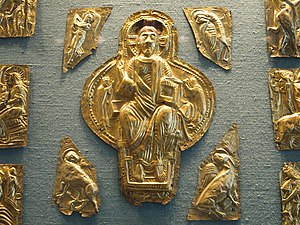
Tamdrup Kirke / Inventar
Alterplader fra Tamdrup Kirke som udstillet på Nationalmuseet.
Tamdrup Kirke er én af landets ældste kirker og stammer fra o. 1125. Samtidig er kirken omgærdet af en del mystik. Hovedbygningen består af en romansk basilika, på hvis vægge der findes udstrakte rester af landets ældste kalkmalerier, der svarer til Jelling Kirkes malerier, som desværre blev nærmest ødelagt 1874-75 i forbindelse med en alt for hård restaurering.